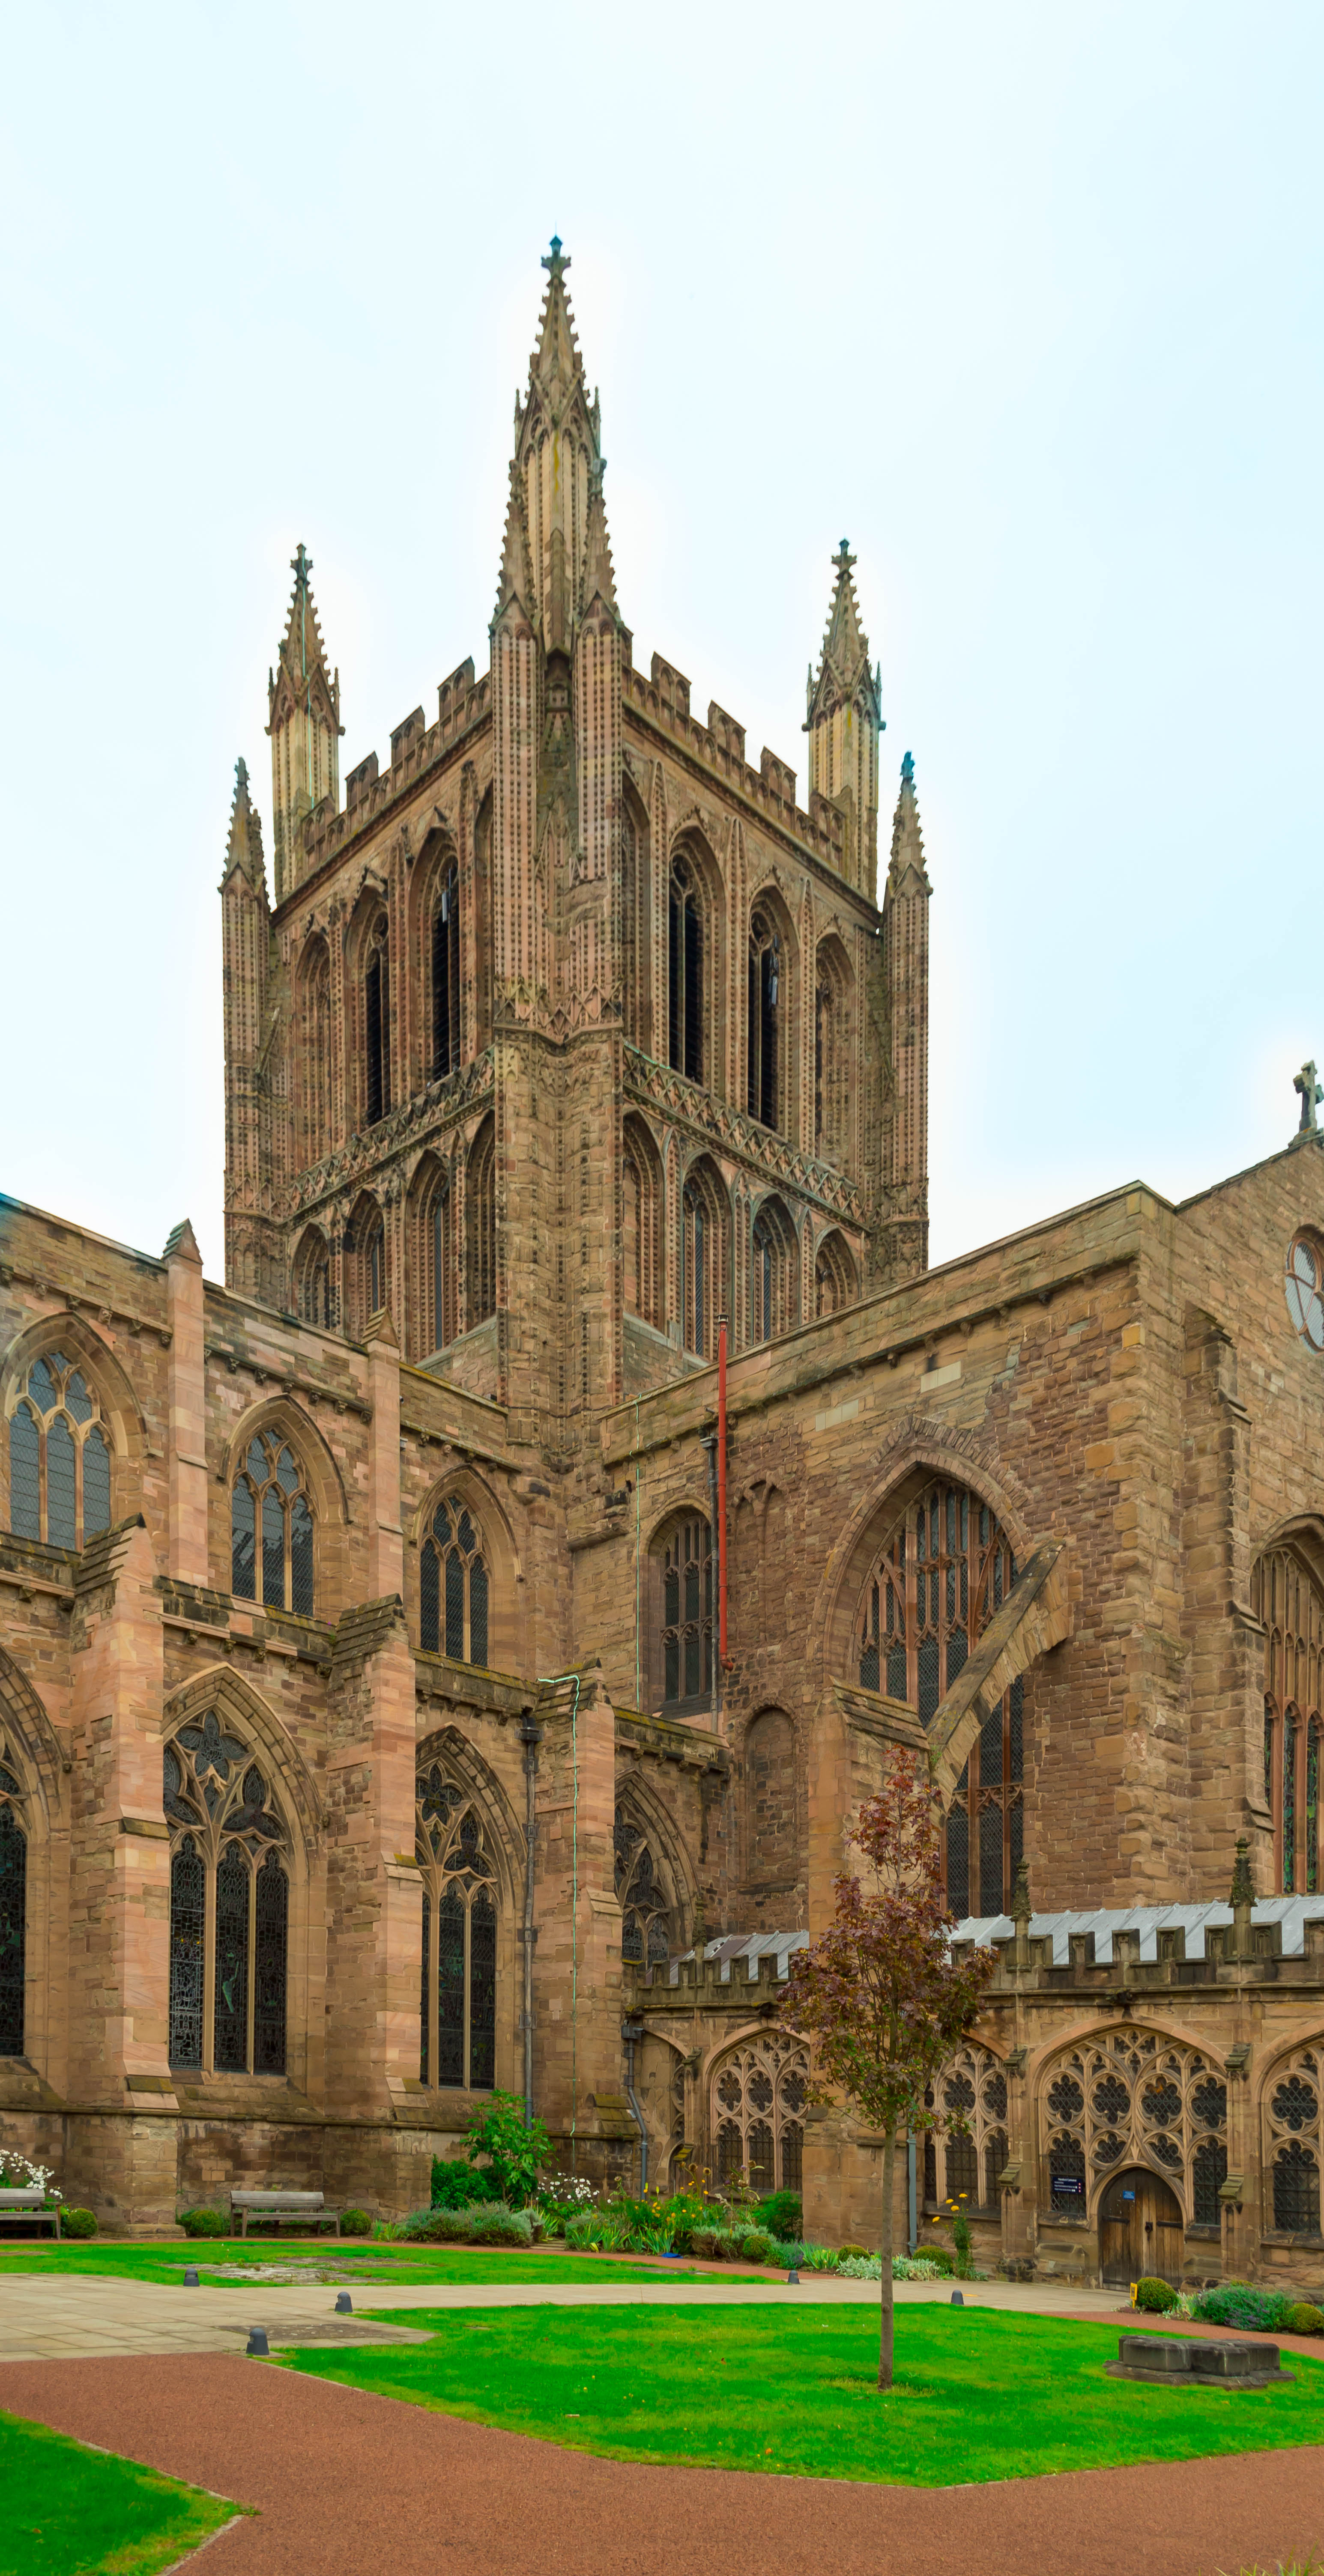
architecture, camera, building, palace, bell, dslr, tower, landmark, facade, church, cathedral, place of worship, medieval architecture, monastery, minster, abbey, herefordshire, hereford, estate, cathedrals, bells, gothic architecture, stately home, towre, historic site, byzantine architecture